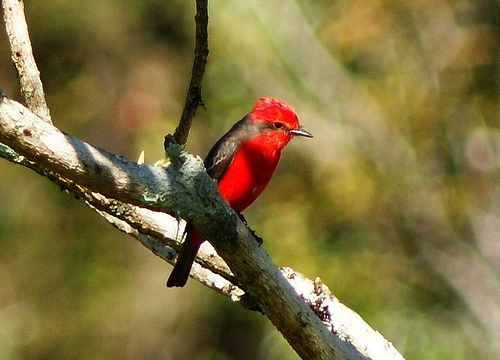
this is a red bird with a grey wing and a grey beak.
a petite bird with a bright red under belly, dark grey wing feathers, and a short sharp bill.
this is a red bird with brown coverts and a short pointed bill.
this red bird has black wings and a black tail.
a small bird with bright red chest and head and black feathers on the back and tail that flow into the eyes.
a small, red bird with gray and black wings and tail, and a sharp beak.
this bird is bright red in color, with a small sharp beak.
the bird has a red crown that is spiked and a red belly.
a bright red small bird with a small, pointy black beak and brown wings and cape.
a bright red bird with black along its wings and tail.
Species: Vermilion Flycatcher